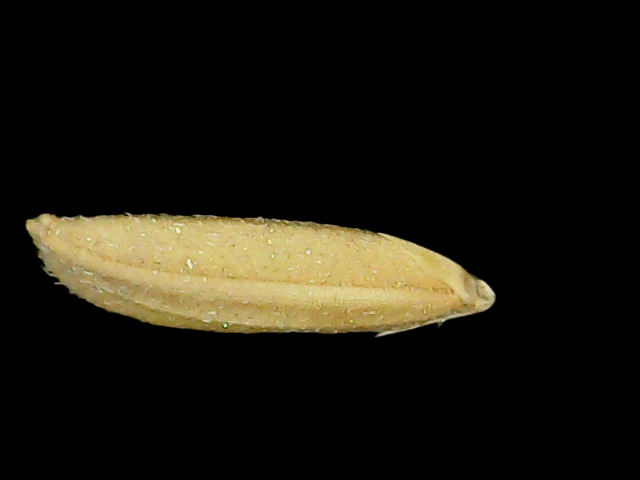
Rice variety: Binadhan16